Joshua A. Garcia

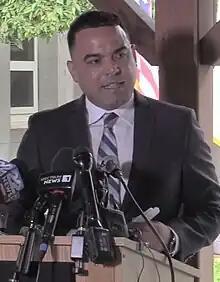
Garcia in 2023

Joshua A. Garcia (born February 28, 1986) is an American politician from Holyoke, Massachusetts. He was elected Mayor of Holyoke in 2021, and is the first Latino to serve as mayor of Holyoke.